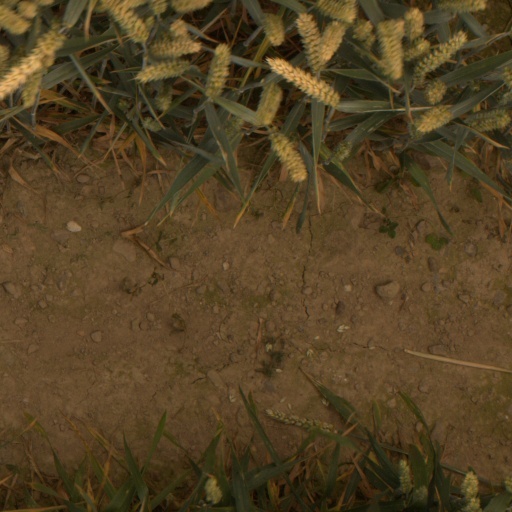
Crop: wheat